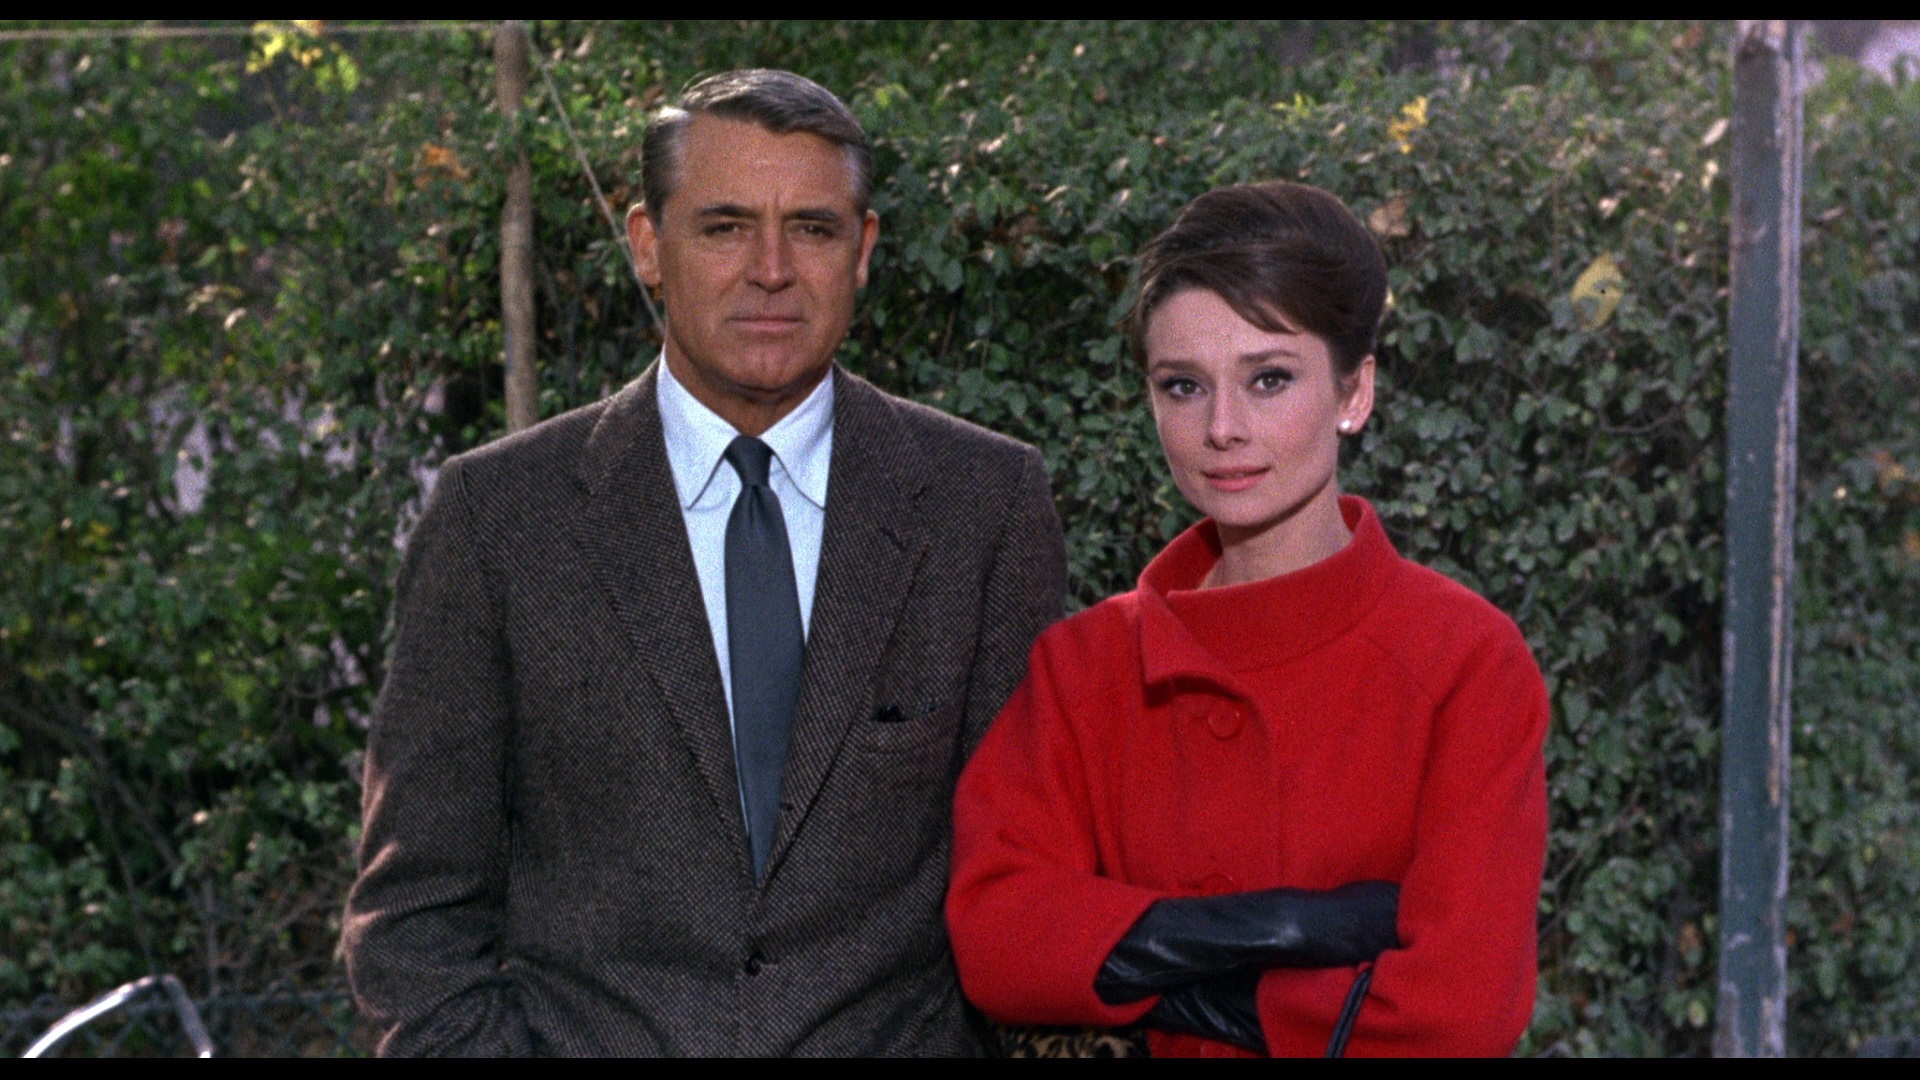
man, person, star, paris, france, mystery, scenic, color, usa, couple, romantic, profession, united states, shooting, happy, stars, humor, beauty, joy, cinema, sexy, elegant, technicolor, famous, 1963, costume, attractive, love story, celebrity, actor, screenshot, actress, beautiful woman, in love, audrey hepburn, monophonic, cary grant, american movie, charade title, police comedy, universal pictures, boulogne billancourt studios, old film